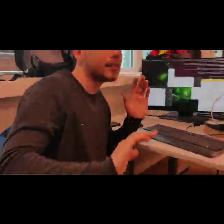
Label: Human